Lan Xang

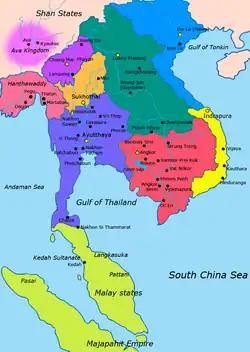
Mainland Southeast Asia in the early 15th century Teal: Lan Xang Purple: Lan Na Orange: Sukhothai Kingdom Blue Violet: Ayutthaya Kingdom Red: Khmer Empire Yellow: Champa Blue: Đại Việt

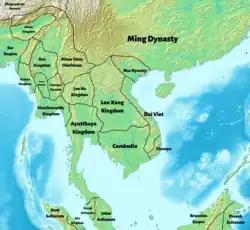
Lan Xang and Mainland Southeast Asia in 1540

In 1416, at the age of sixty, Samsenthai died and was succeeded by his son Lan Kham Daeng. The Viet Chronicles record that during the reign of Lan Kham Daeng in 1421 the Lam Sơn Uprising took place under Lê Lợi against the Ming, and sought Lan Xang's assistance. An army of 30,000 with 100 elephant cavalry was dispatched, but instead sided with the Chinese.